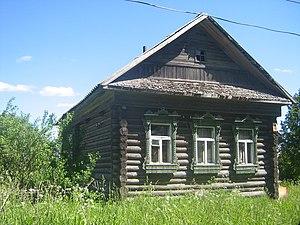
La colonie Alexandrowka de Potsdam, capitale du Land de Brandebourg en Allemagne, est pour l’époque un concept innovant de monument commémoratif créé en 1826 sous la forme d’un village russe créé ex nihilo, réclamé par un roi en mémoire d’un autre monarque qui venait de décéder peu de temps avant. Le roi et maître d’ouvrage était Frédéric-Guillaume III de Prusse tandis que le monarque décédé était le tsar Alexandre Iᵉʳ. Au village artificiel s’ajoute un parc-verger conçu par Peter Joseph Lenné dont la vocation programmatique se maintiendra jusqu’à nos jours en raison des espèces d’arbres fruitiers rares qui s’y trouvaient et qu’on essaie de reconstituer à ce jour. En réalité, c’est moins la personne du tsar que l’amitié entre deux souverains, et à travers eux deux nations s’influençant réciproquement, que voulait célébrer le roi de Prusse. Il s’agit d’une reproduction libre de colonie militaire telle qu’elle est pratiquée en Russie à cette époque, donc en quelque sorte de la délocalisation de la culture russe sur le sol brandebourgeois afin de se souvenir du lien culturel qui unit les deux royaumes par des marqueurs visibles sur le terrain.
Une cabane en rondins est une habitation construite de rondins, d'une structure particulièrement peu finie ou à l'architecture peu sophistiquée. Les cabanes en rondins ont une longue histoire en Europe et sont souvent associées en Amérique avec la première génération de construction de maison par les colons.